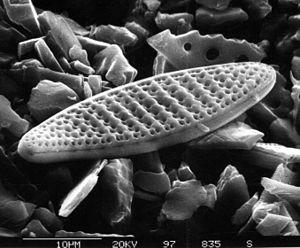
L’ordre des Bacillariales est un ordre de diatomées de la sous-classe des Bacillariophycidae.
Les Bacillariaceae sont une famille de diatomées dans la division des Bacillariophyta, la seule de la famille dans l'ordre des Bacillariales.
La sous-division des Bacillariophytina est l’une des deux sous-divisions de diatomées de la division des Bacillariophyta.